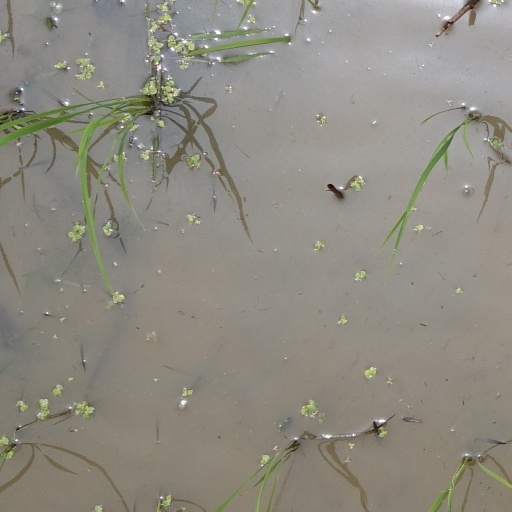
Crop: rice